Quincy Adams station

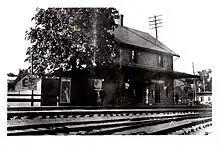
Quincy Adams station in 1916

The Old Colony Railroad opened through Quincy in November 1845. South Quincy was a flag stop for South Braintree trains by 1848. By 1857, a station was located just north of Water Street in southern Quincy. The station was known as Quincy Adams (after President John Quincy Adams, who was born nearby) by late 1866. It was officially renamed in December 1867. A stone station building was constructed in 1869; it was identical to the still-extant station at Avon, which was built around the same time. It was located on the west side of the tracks just south of Water Street. (The Old Colony had left-hand running until 1895, so the building was positioned to serve trains inbound to Boston.)